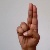
The image shows a hand gesture representing the letter 'U' in Indian Sign Language.